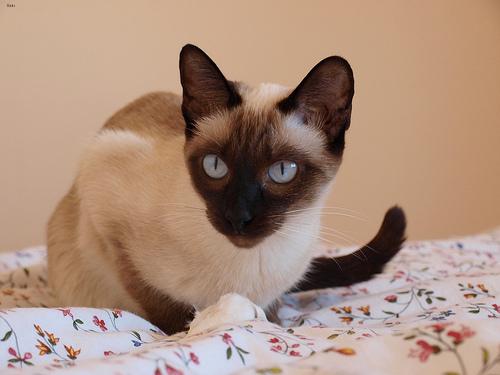
Breed: Siamese